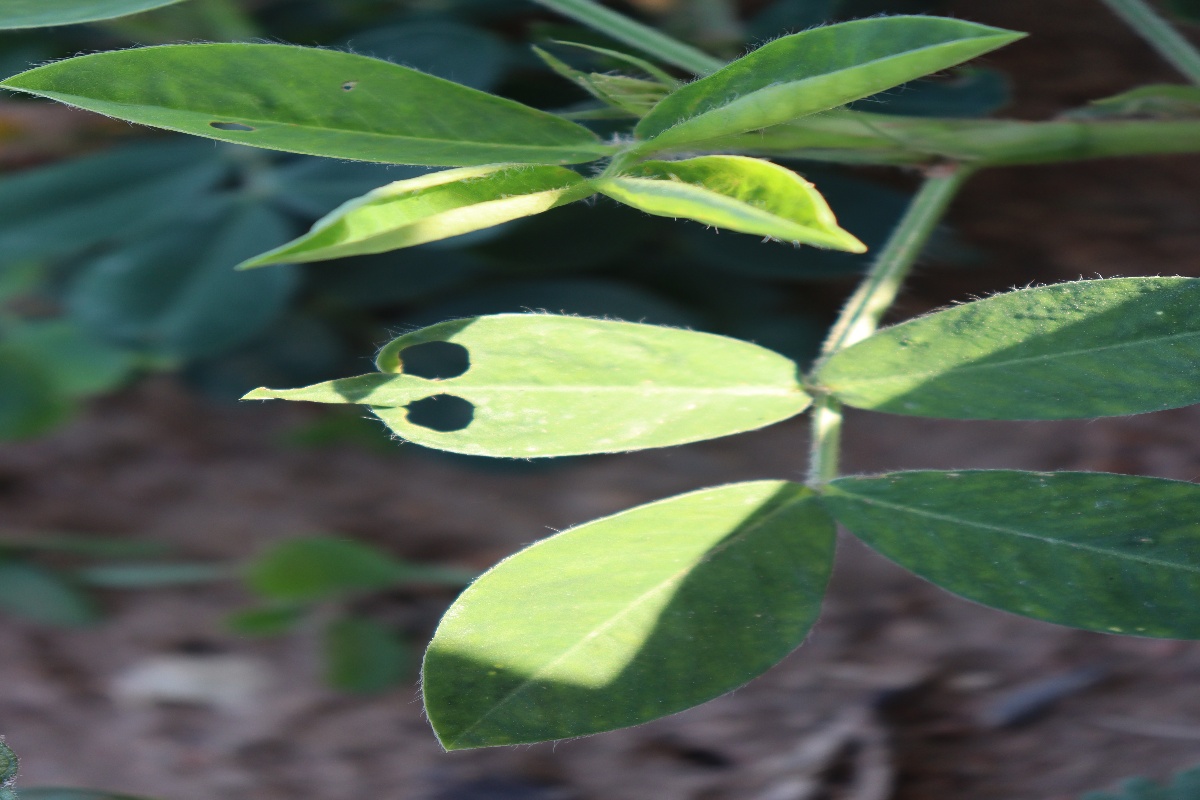
Label: early_leaf_spot